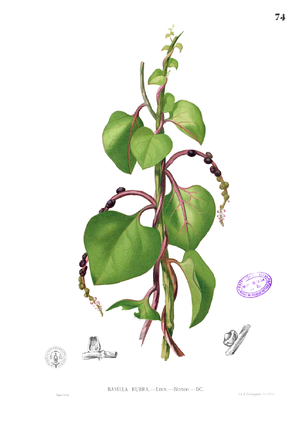
Basella est un genre de plantes dicotylédones de la famille des Basellaceae, à répartition pantropicale, qui comprend 5 espèces acceptées.